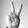
ASL letter: V